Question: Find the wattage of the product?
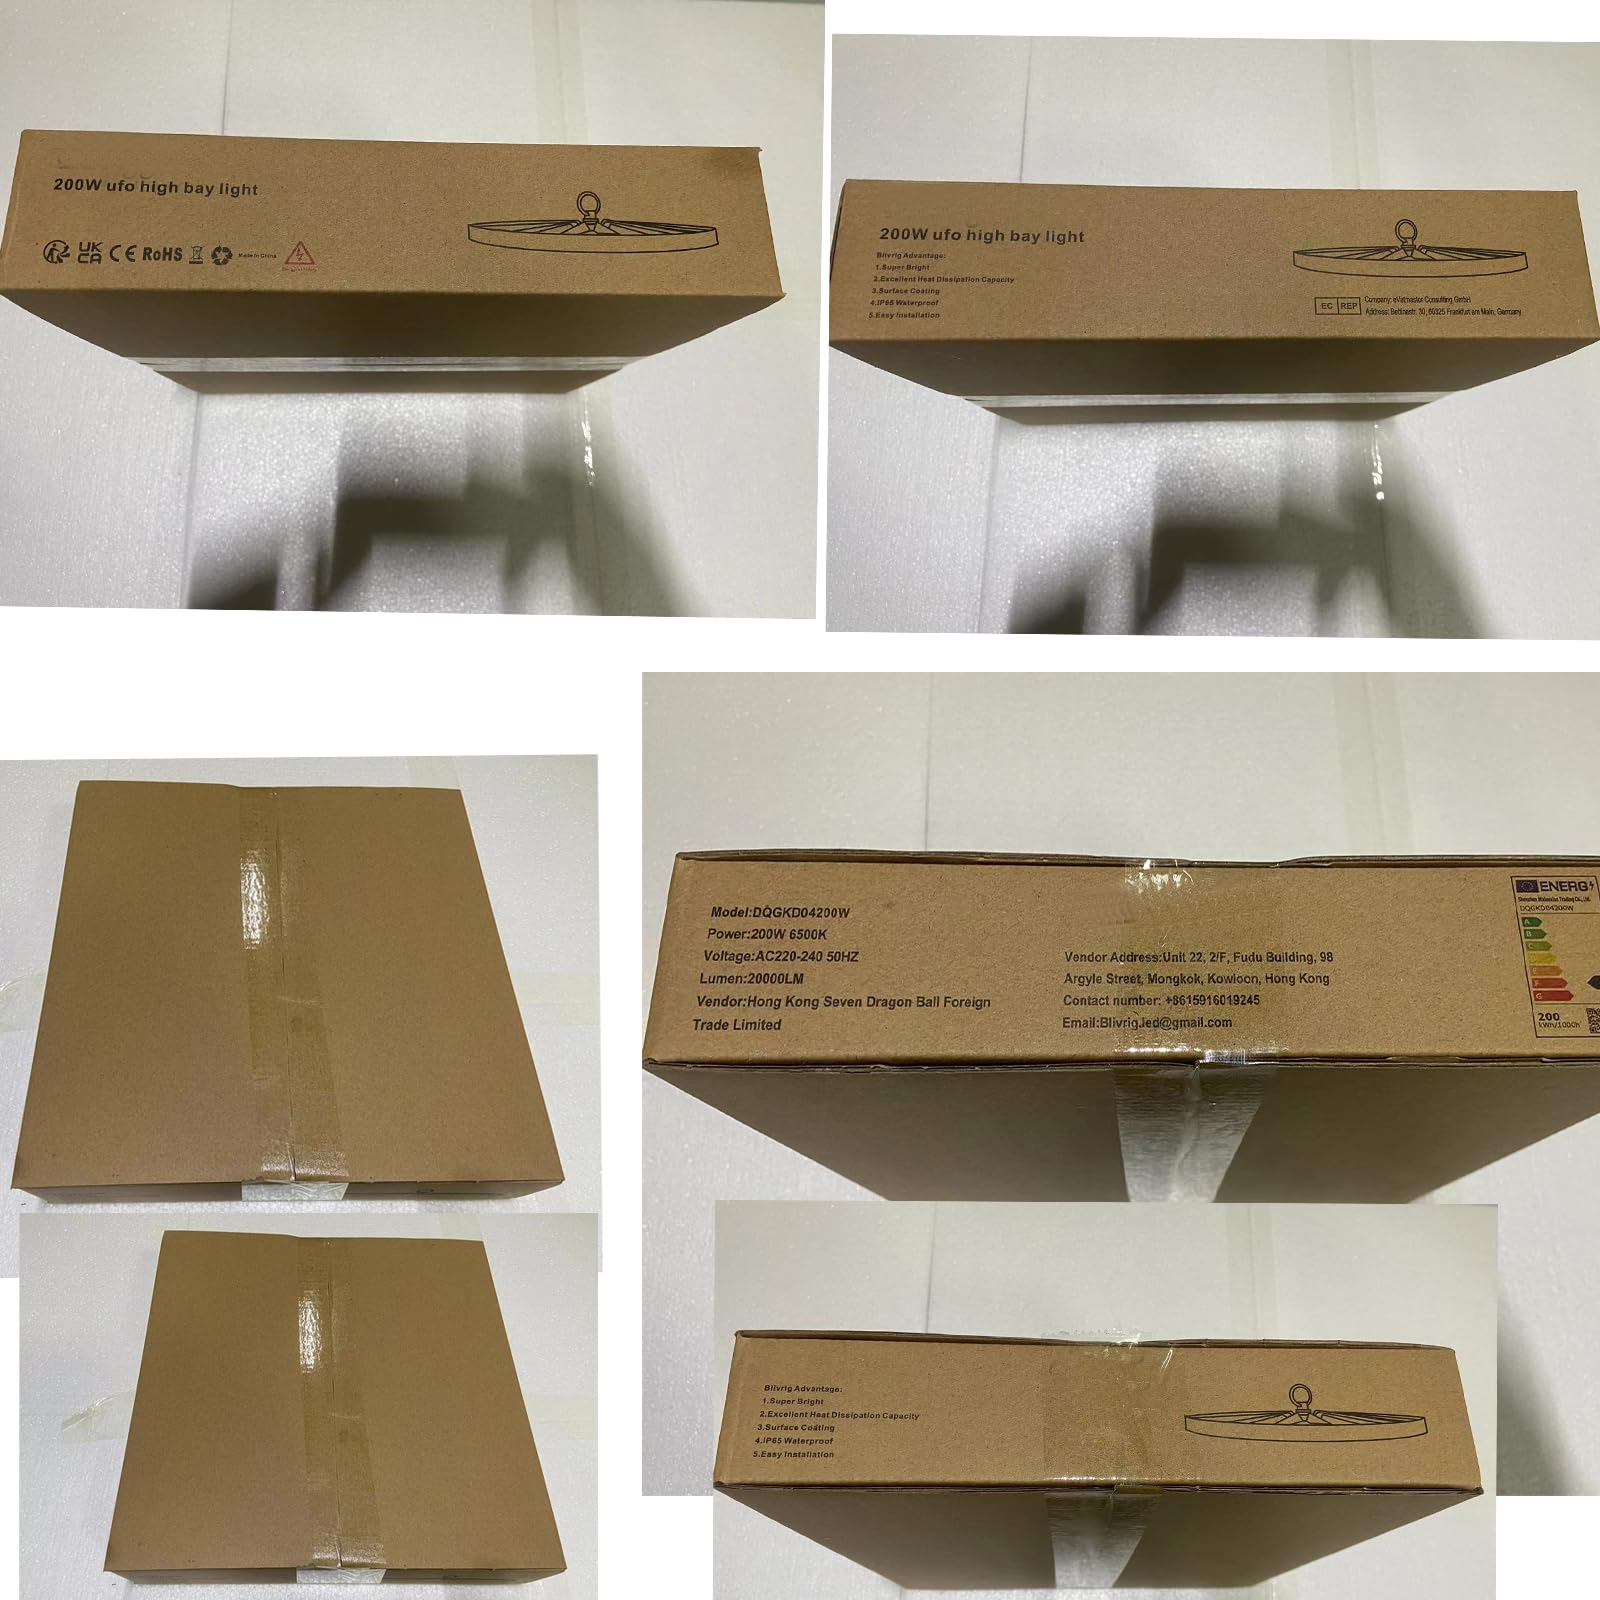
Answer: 200.0 watt